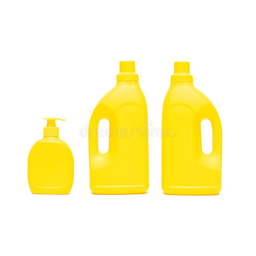
Label: plastic